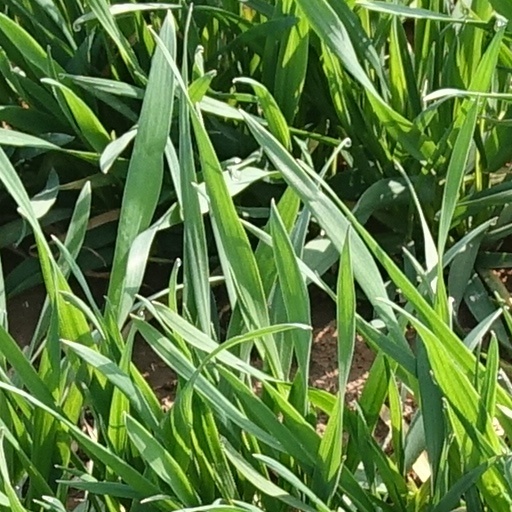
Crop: wheat